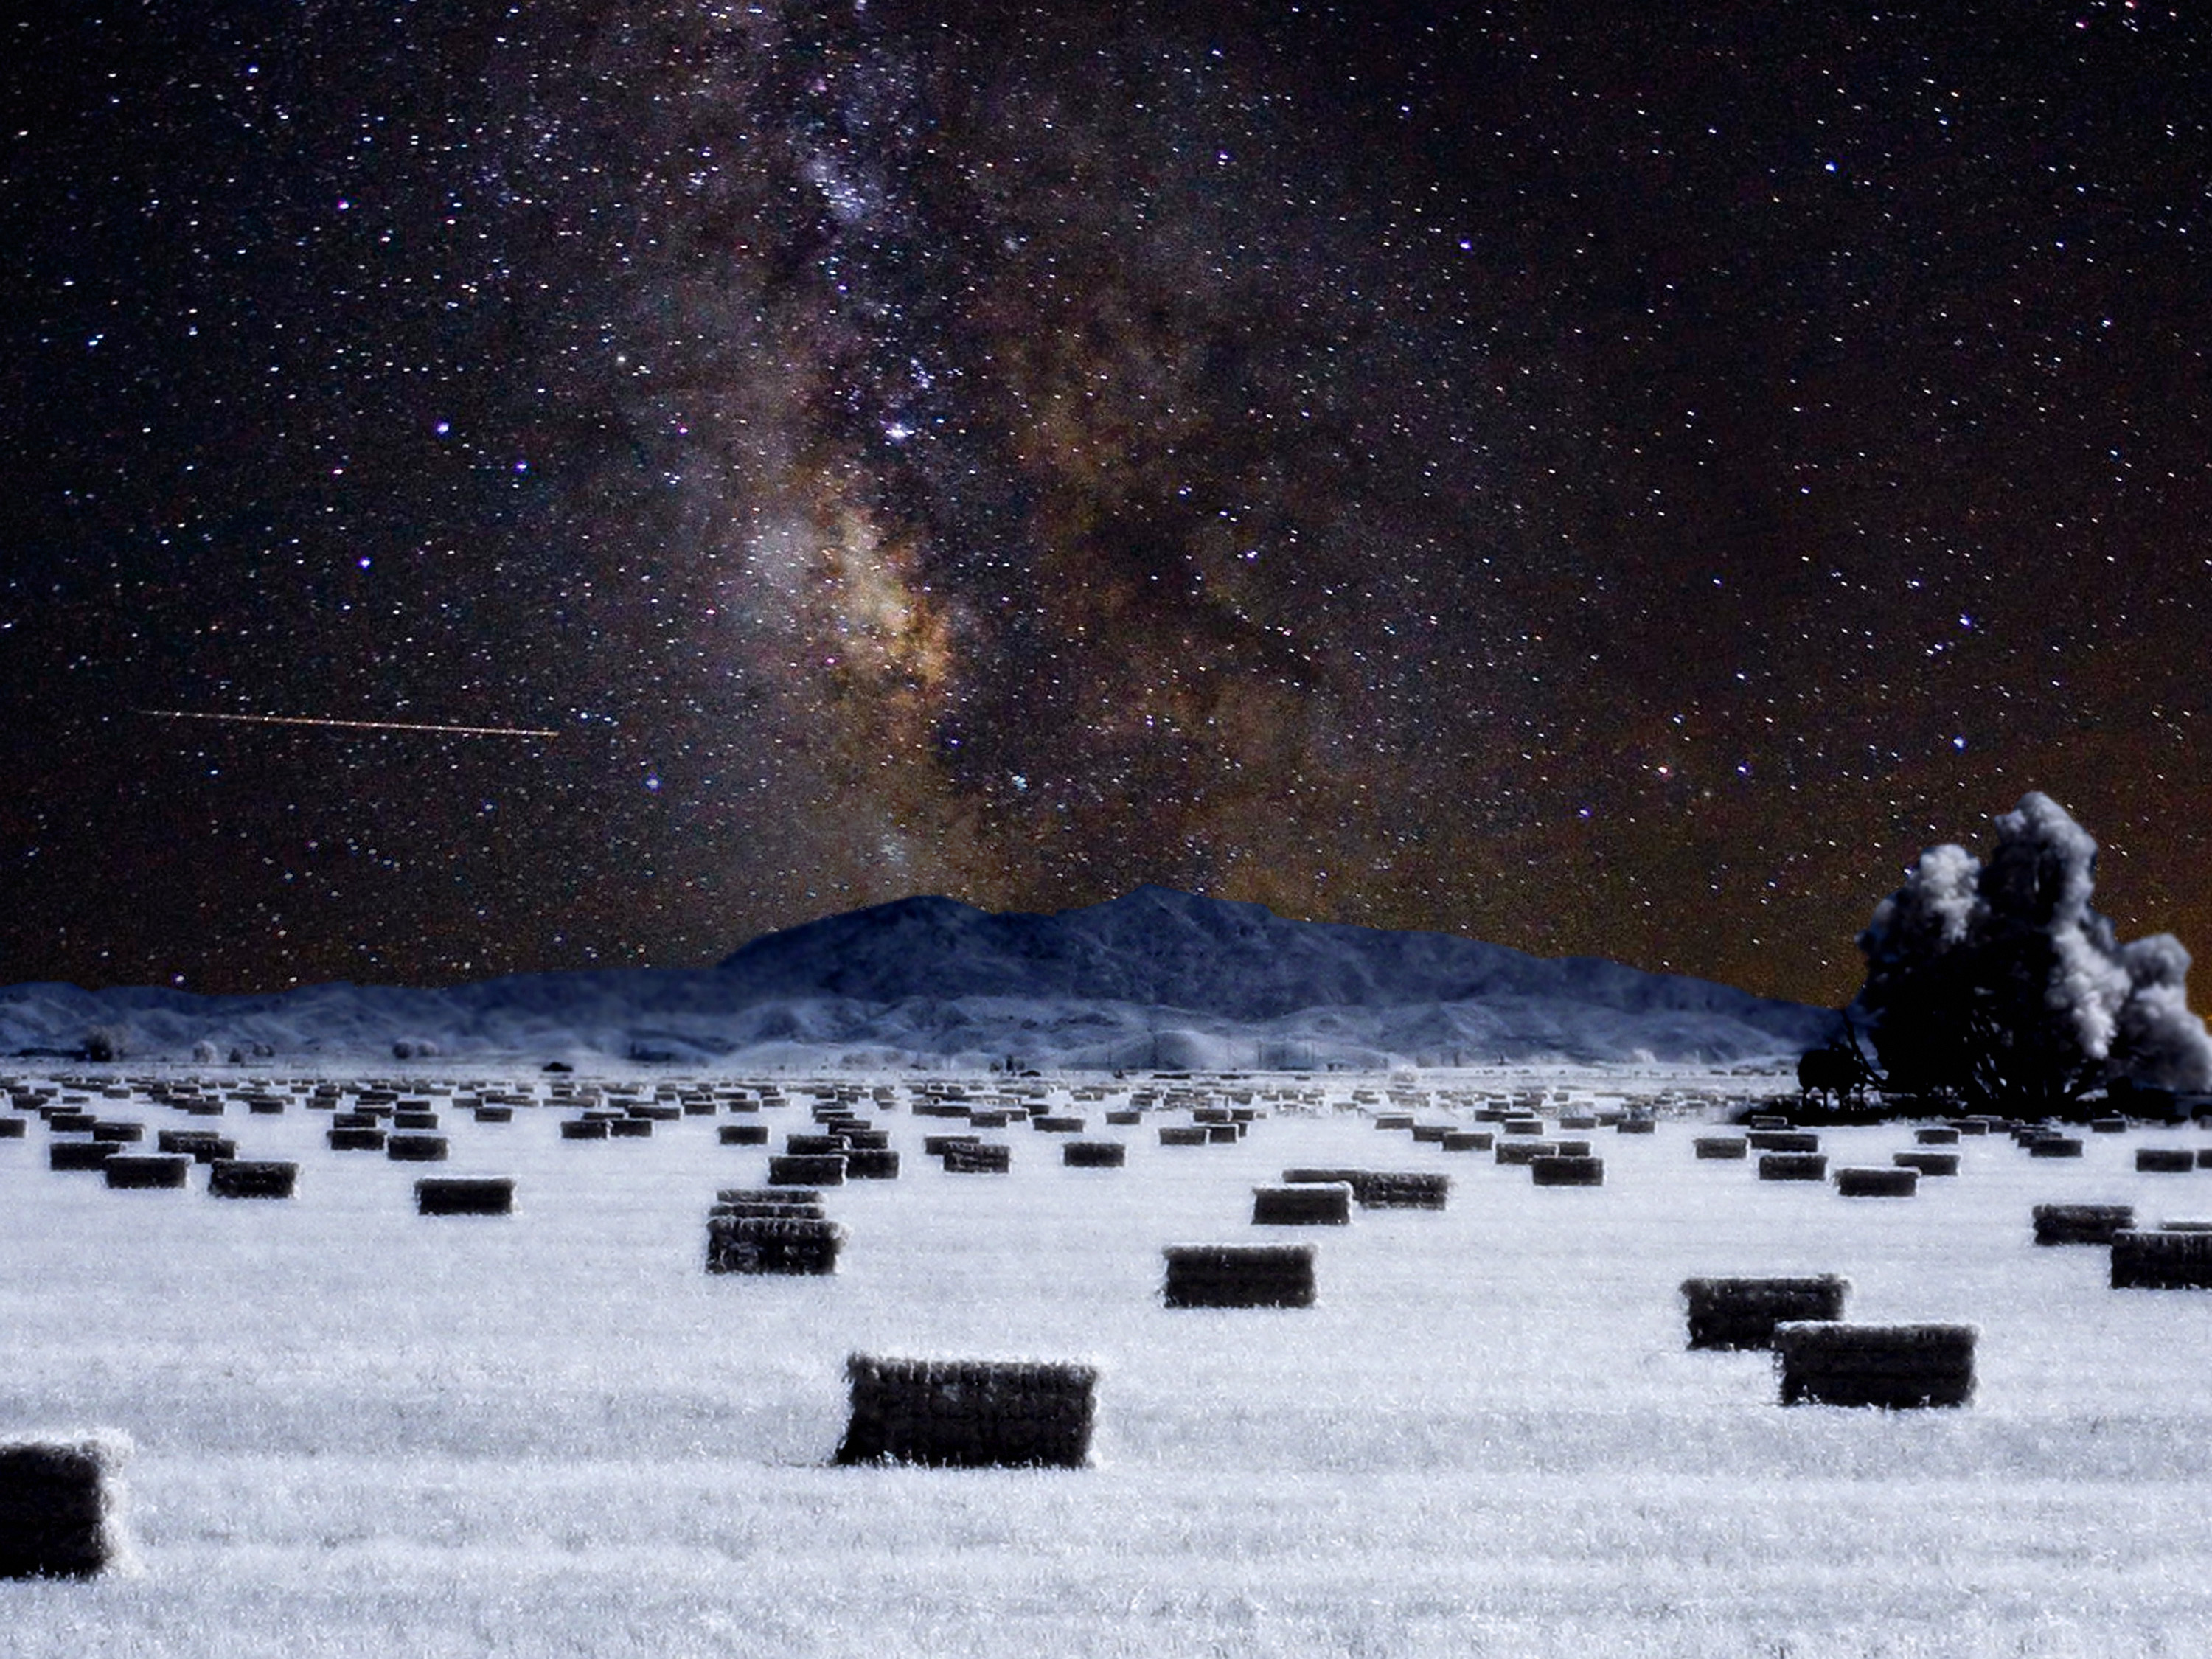
snow, sky, hay, field, atmosphere, galaxy, california, astronomy, milkyway, solano, mountdiablo, astronomical object